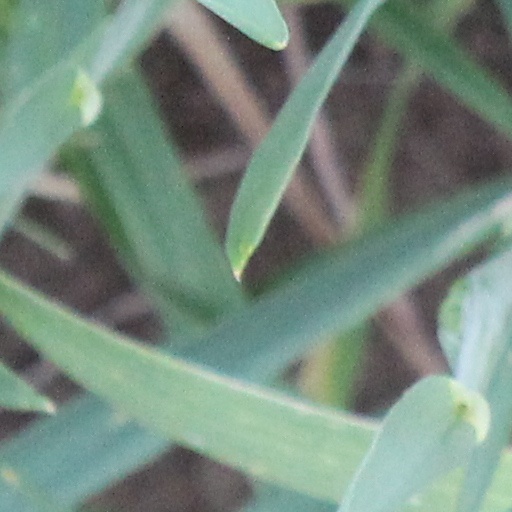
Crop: wheat